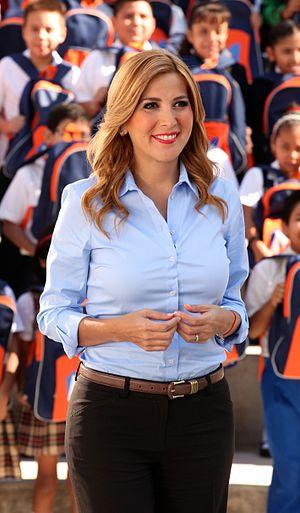
Margarita Alicia Arellanes Cervantes est une personnalité politique mexicaine, maire de la ville de Monterrey de 2012 à 2014. C'est la première femme à occuper ce poste. Elle fait partie du Parti action nationale.